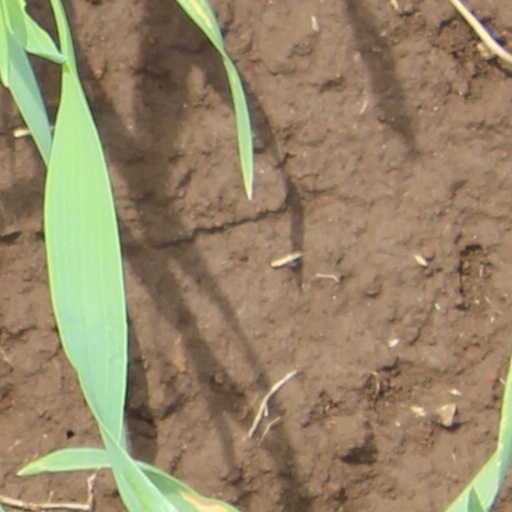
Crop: wheat